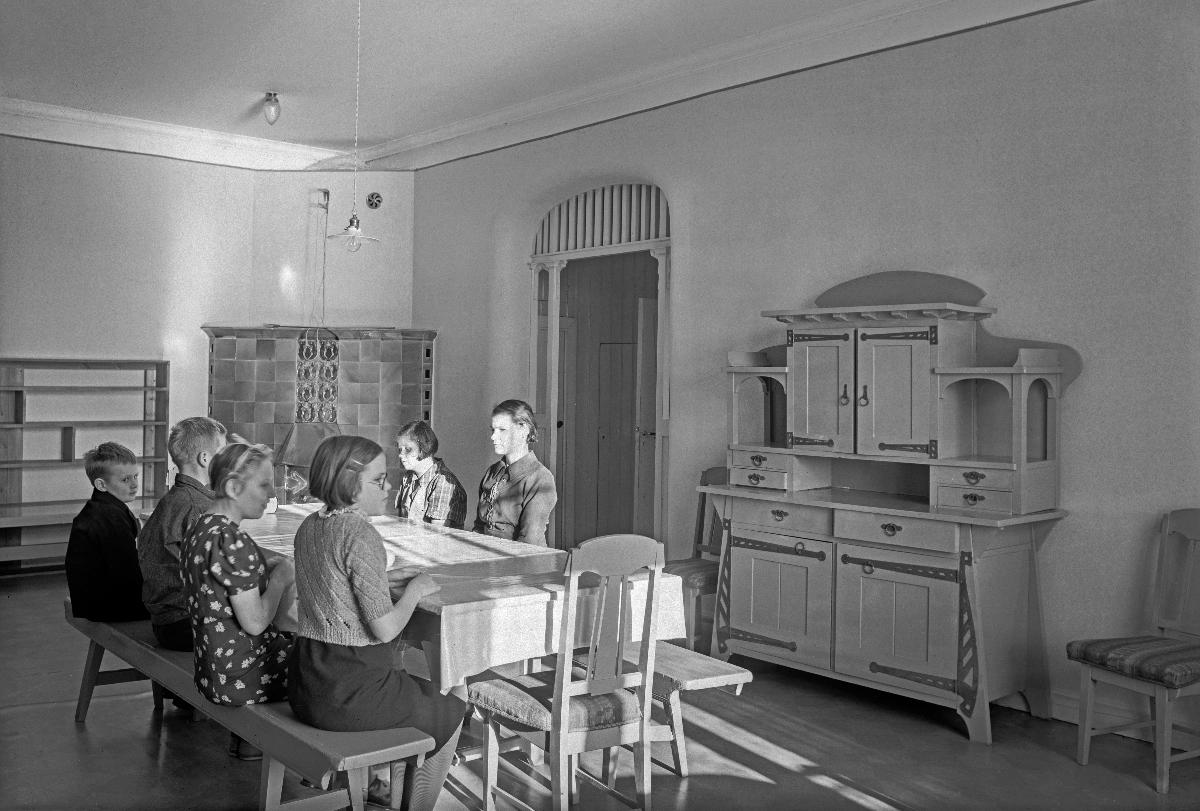
Ruotsinkielinen sokeainkoulu Eläintarhantiellä Helsingissä
Blindskolan på Djurgårdsvägen i Helsingfors; Swedish School for Blind on Eläintarhantie in Helsinki
sisällön kuvaus: Ruotsinkielinen sokeainkoulu Eläintarhantiellä Helsingissä syyskuussa 1940. content description: Swedish School for Blind on Eläintarhantie in Helsinki September 1940. innehållsbeskrivning: Blindskolan på Djurgårdsvägen i Helsingfors i september 1940.
Kuvaaja: Sundström, Hugo, kuvaaja
Vuosi: 1940
Paikka: Suomi, Uusimaa, Helsinki
Aiheet: HBL; koulu; sokeat; sisäoppilaitokset; tilat; sisäkuva; suomenruotsalaiset; schools (educational institutions); blind; boarding schools; premises; schools; schools for blind; children; Swedish speaking in Finland; interior; Swedish-speaking Finns; skolor (läroanstalter); blinda; internatskolor; lokaler; skolor; blindskolor; internat; synskadade; finlandssvenska; barn; interiör; finlandssvenskar